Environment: real
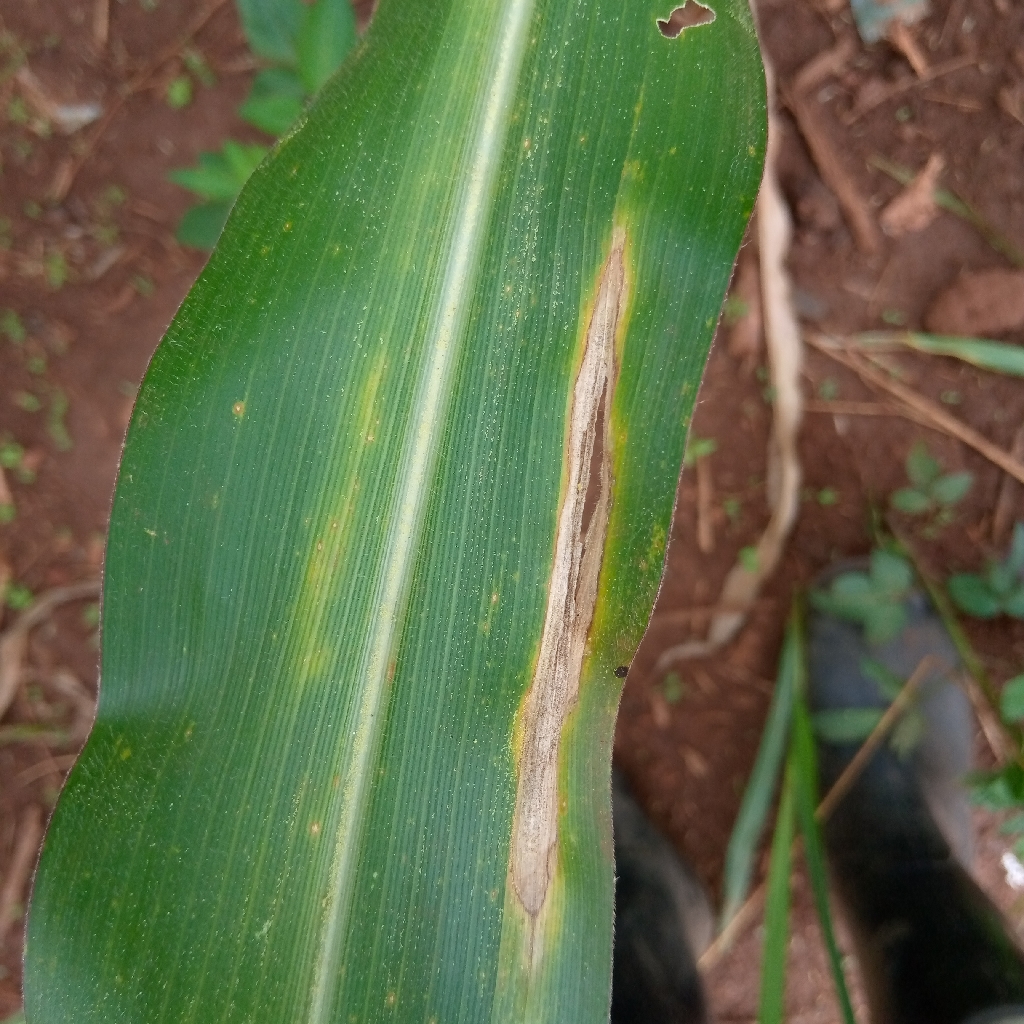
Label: northern_corn_leaf_blight